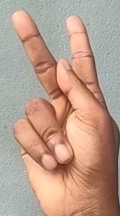
ASL sign: K